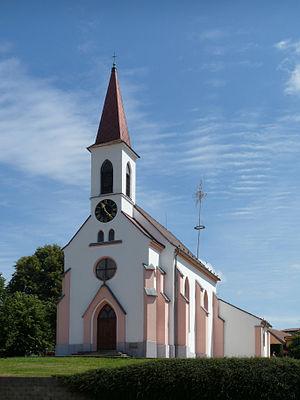
Staré Hodějovice est une commune du district de České Budějovice, dans la région de Bohême-du-Sud, en République tchèque. Sa population s'élevait à 1 304 habitants en 2020.